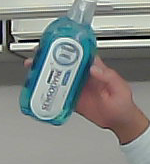
Product: sensodyne_mouthwash